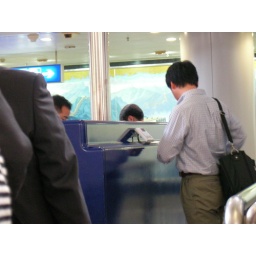
Look at the white box in front of a man. This is voting box for immigration officer.